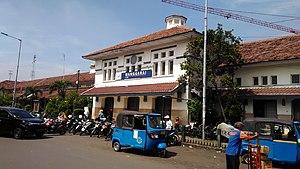
La gare de Manggarai, en indonésien Stasiun Manggarai, est l'une des principales gares de chemin de fer de Jakarta, la capitale de l'Indonésie.